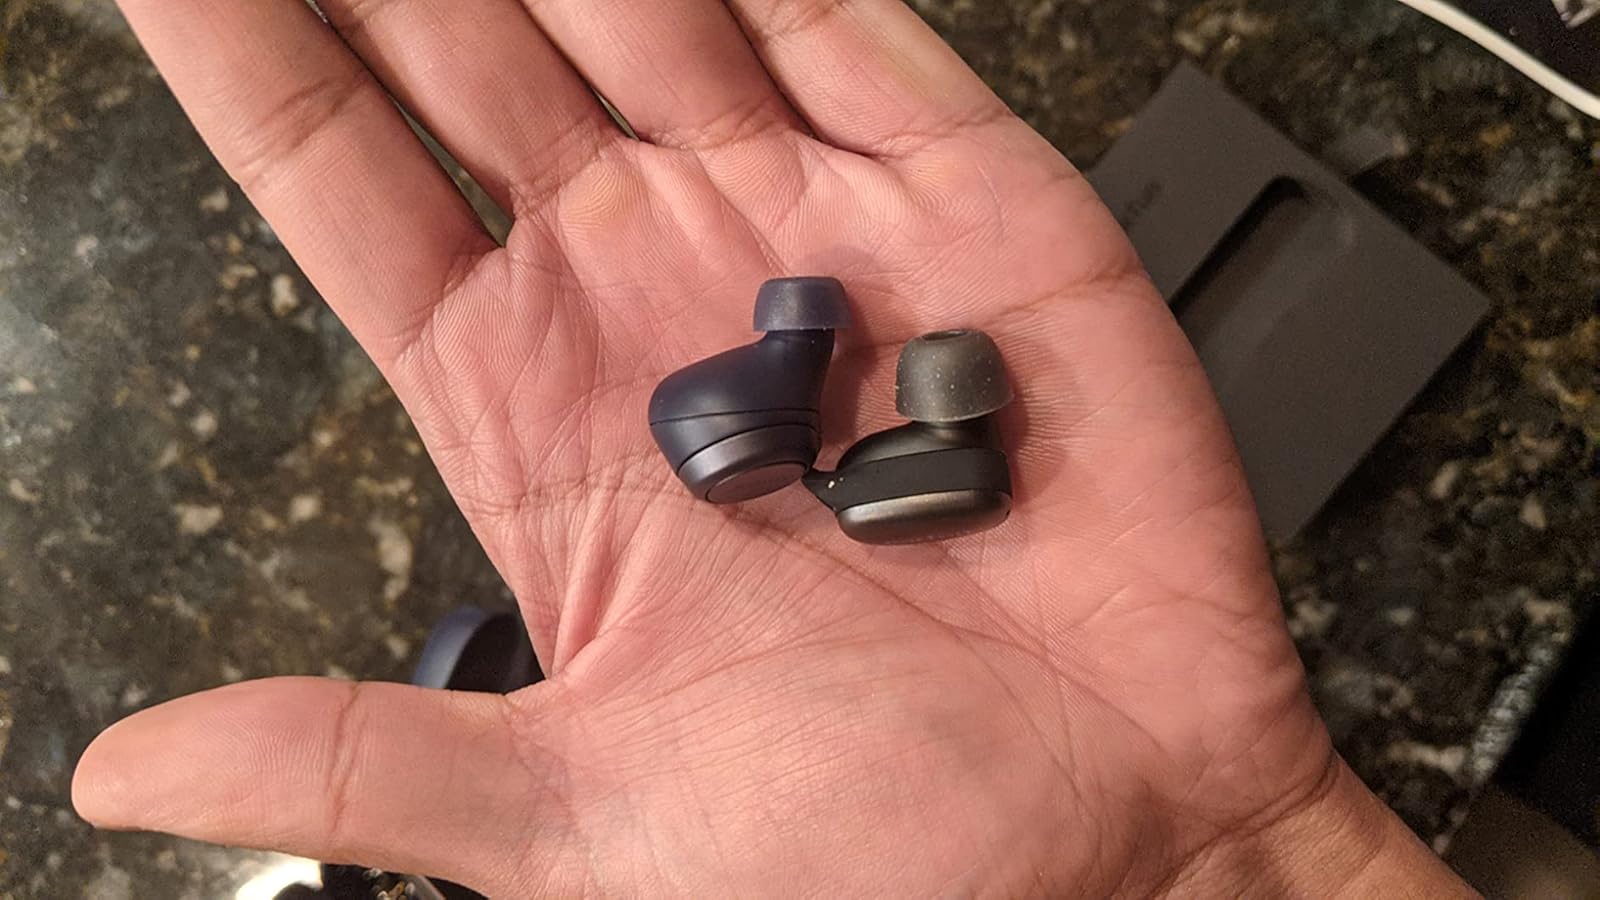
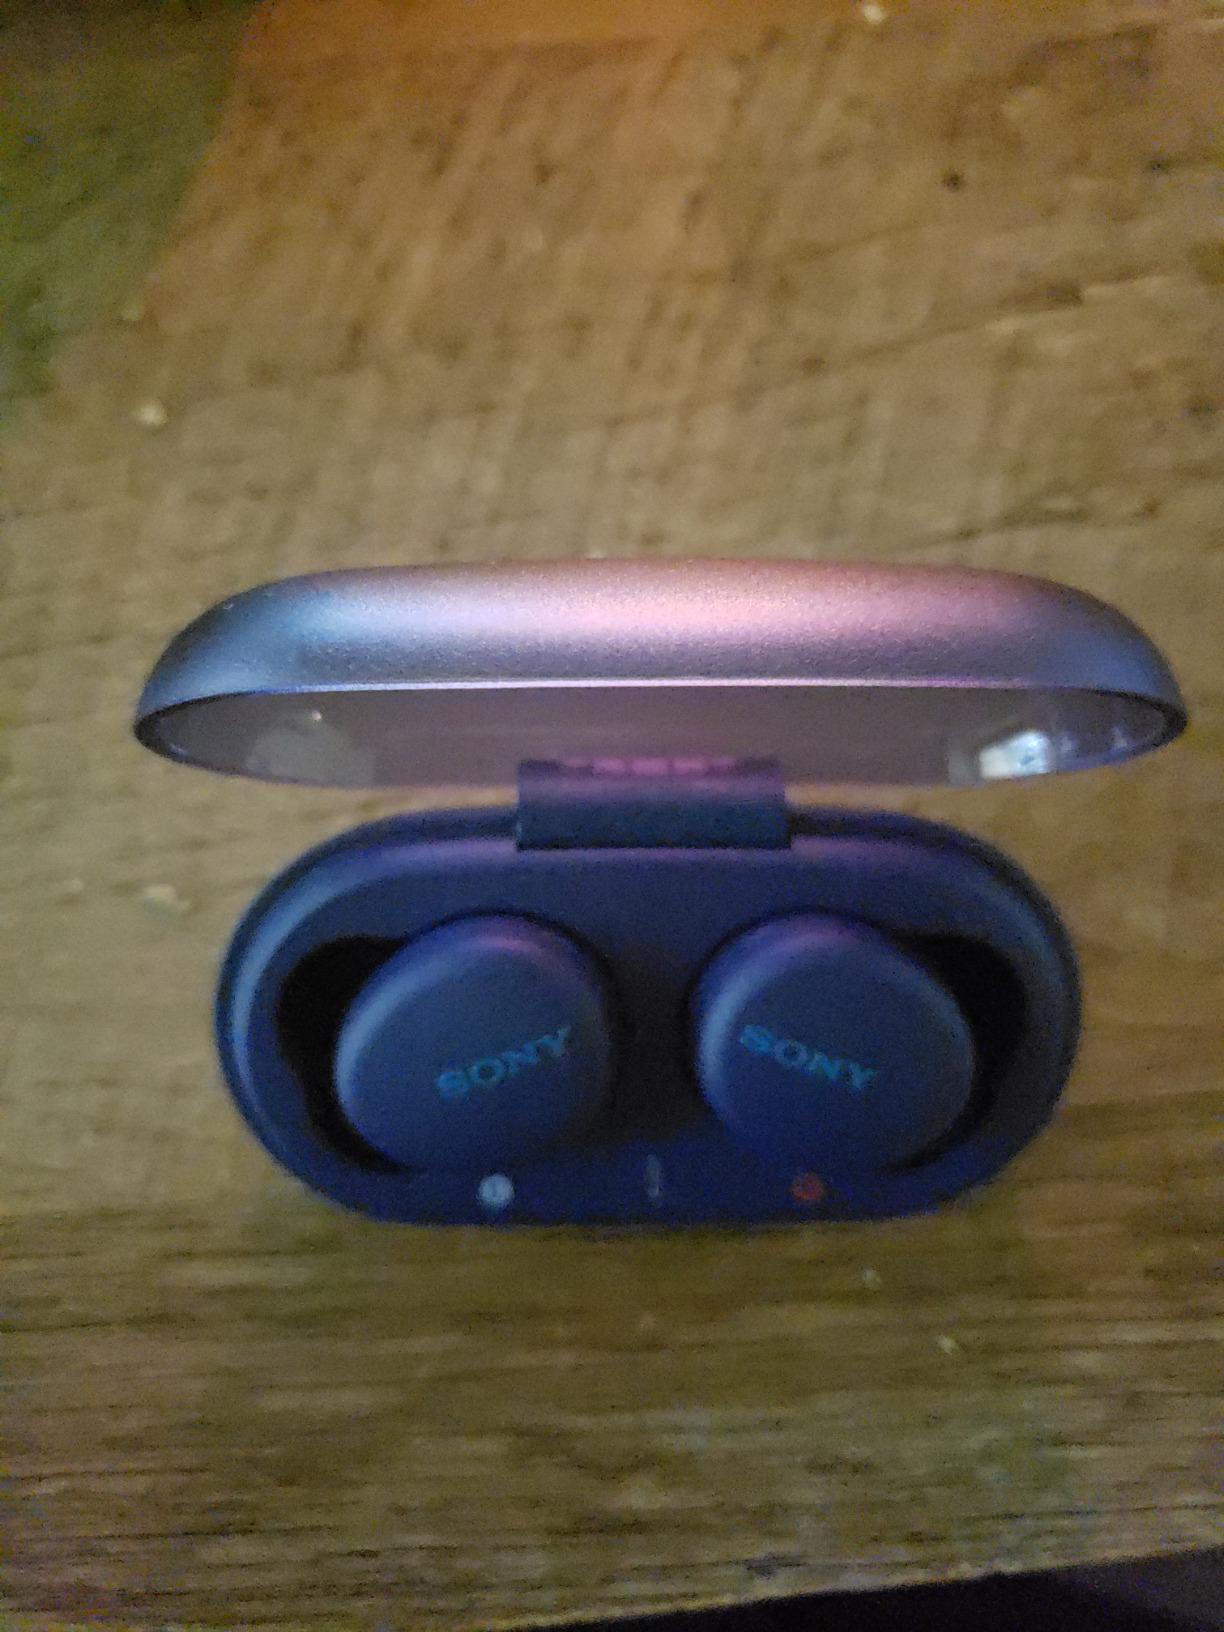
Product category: earbuds
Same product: no